W. H. Weeks

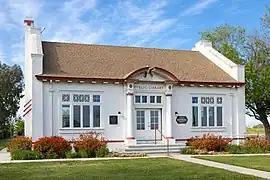
Bayliss Carnegie Library in Glenn County, California, designed by Weeks and dedicated in July 1917

Weeks' reputation grew because he built many of the Carnegie Libraries in Northern and Central California. However, he actually designed more school buildings than libraries. Local newspapers praised him for his safe and practical school designs.